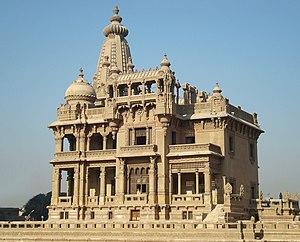
Le Roman d'Héliopolis est le premier roman d’Amélie d'Arschot Schoonhoven, publié en 2017. Le roman est consacré, entre autres, à la création de la ville égyptienne d'Héliopolis.
Alexandre Auguste Louis Marcel est un architecte français, né le 11 septembre 1860 à Paris 7ᵉ et décédé le 30 juin 1928 dans la même ville.
Héliopolis est une ville égyptienne du gouvernorat du Caire.
Hormis les palais de l'Égypte antique et les mosquées, il existe de nombreuses maisons remarquables et palais en Égypte.